Bitts

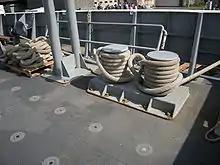
Shipboard bitts

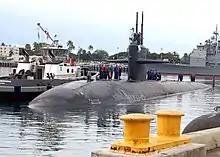
Shoreside bitts

Bitts are paired vertical wooden or metal posts mounted either aboard a ship or on a wharf, pier, or quay. The posts are used to secure mooring lines, ropes, hawsers, or cables. Bitts aboard wooden sailing ships (sometime called cable-bitts) were large vertical timbers mortised into the keel and used as the anchor cable attachment point. Bitts are carefully manufactured and maintained to avoid any sharp edges that might chafe and weaken the mooring lines.